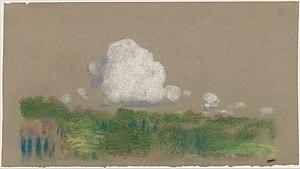
Arthur Bowen Davies, né le 26 septembre 1862 à Utica et mort le 24 octobre 1928 à Florence, est un peintre américain.